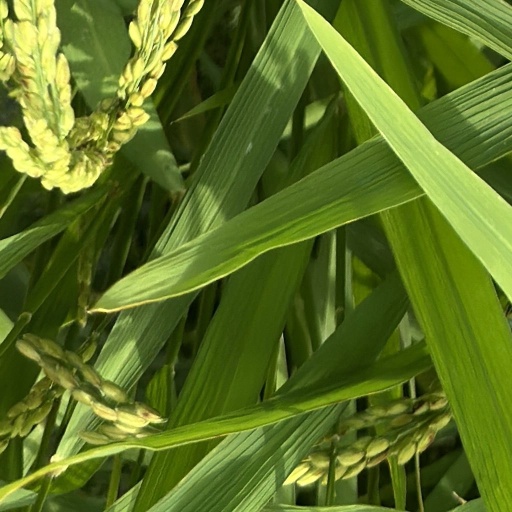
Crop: rice